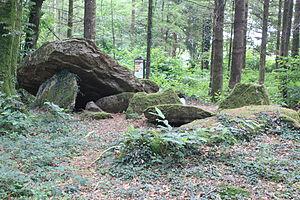
Allée couverte du Prieuré This building is indexed in the Base Mérimée, a database of architectural heritage maintained by the French Ministry of Culture,
L'allée couverte du Prieuré, dénommée aussi allée couverte de Roh-Prioldi, est une allée couverte située à Baud, dans le département du Morbihan en France.